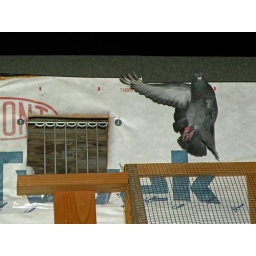
8/27/09 - the dogs came running by and this pigeon took off right as I clicked the shot.